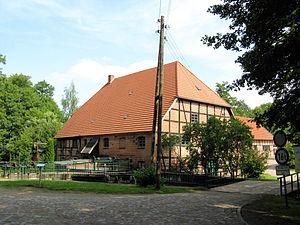
Kuchelmiß est une municipalité allemande du land de Mecklembourg-Poméranie-Occidentale et l'arrondissement de Rostock. En 2013, elle comptait 739 hab.